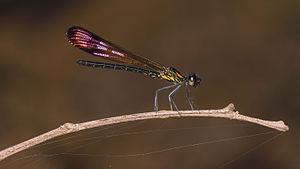
Heliocypha bisignata est une espèce d'insectes de l'ordre des odonates, du sous-ordre des Zygoptera, de la famille des Chlorocyphidae et du genre Heliocypha.